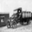
Label: truck